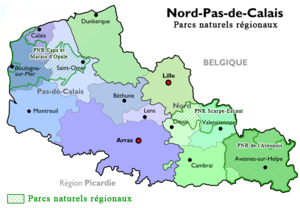
Le Nord-Pas-de-Calais est une petite région française constituée de deux départements, le Nord au Nord-Est et le Pas-de-Calais au Sud-Ouest. La région est composée de plaines, le bas-pays et, de plateaux et collines. Avec une superficie de 12 414 km², la région représente 2,3 % du territoire français.